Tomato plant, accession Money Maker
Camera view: bottom (45 deg); turntable rotation: 60 degrees
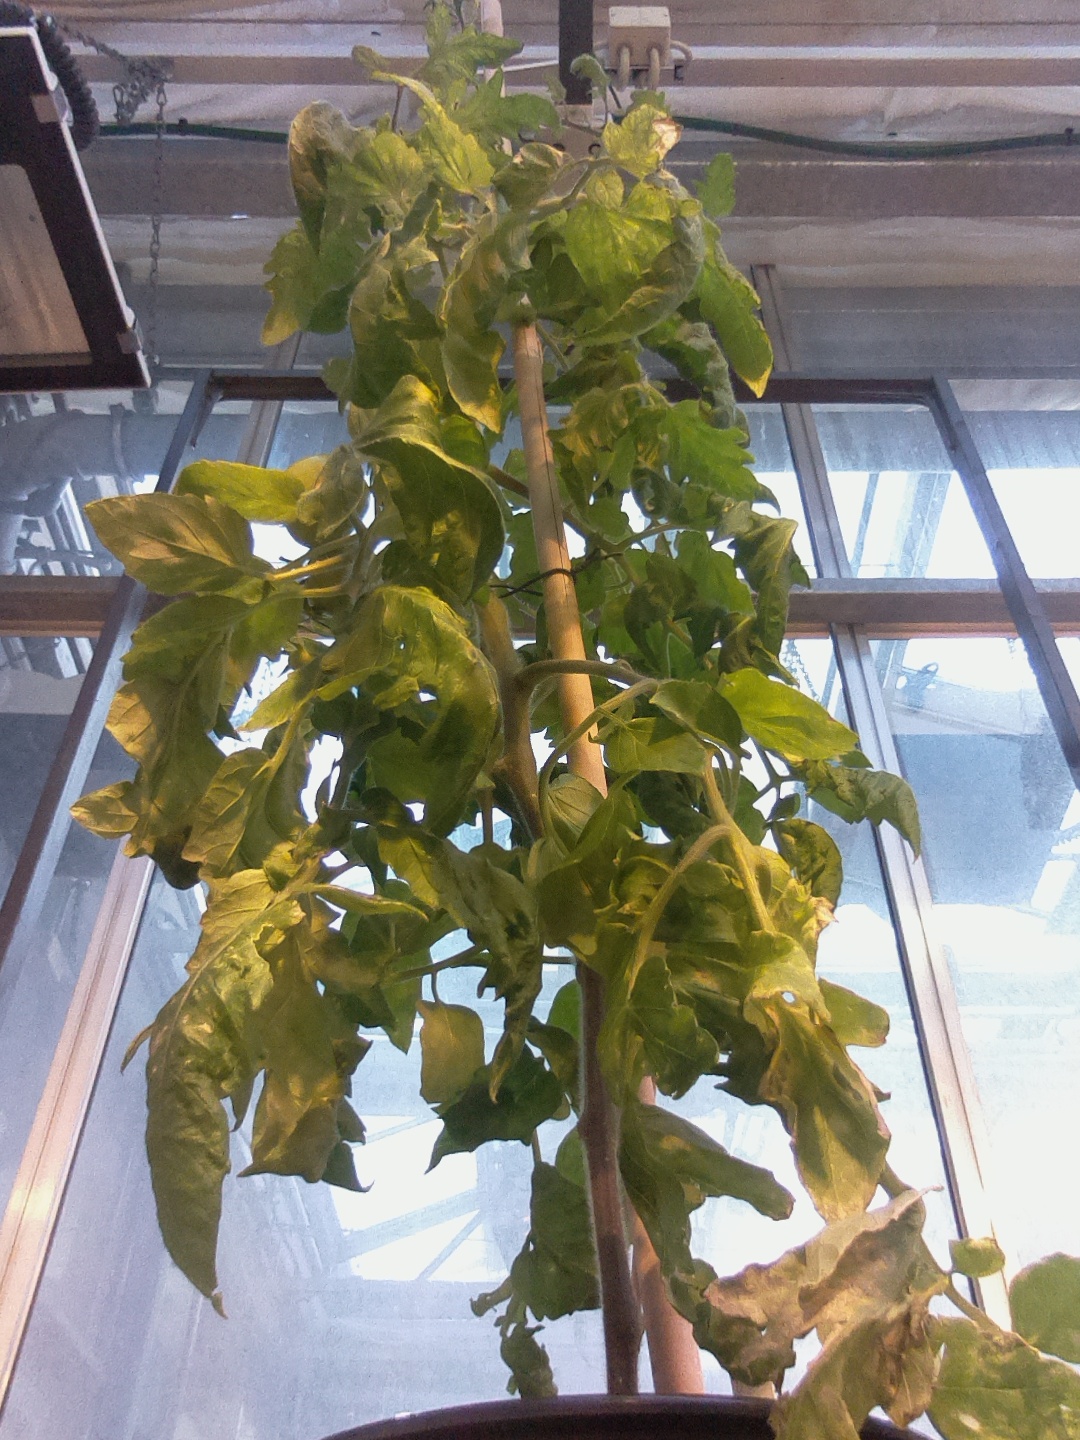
BBCH growth stage 79: 90% -100% of final fruit size